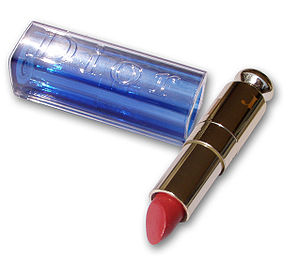
Læbestift
En læbestift
En læbestift er et kosmetikprodukt, som består af voks, farvepigmenter og olier. Den anvendes til at give farve på læberne. Det er hovedsageligt kvinder der anvender læbestift. Der findes mange forskellige typer læbestift. F.eks. kan de fås i utallige forskellige farver, de kan være matte eller blanke, de kan indeholde glimmer og de kan være designet til at holde i kort eller lang tid.